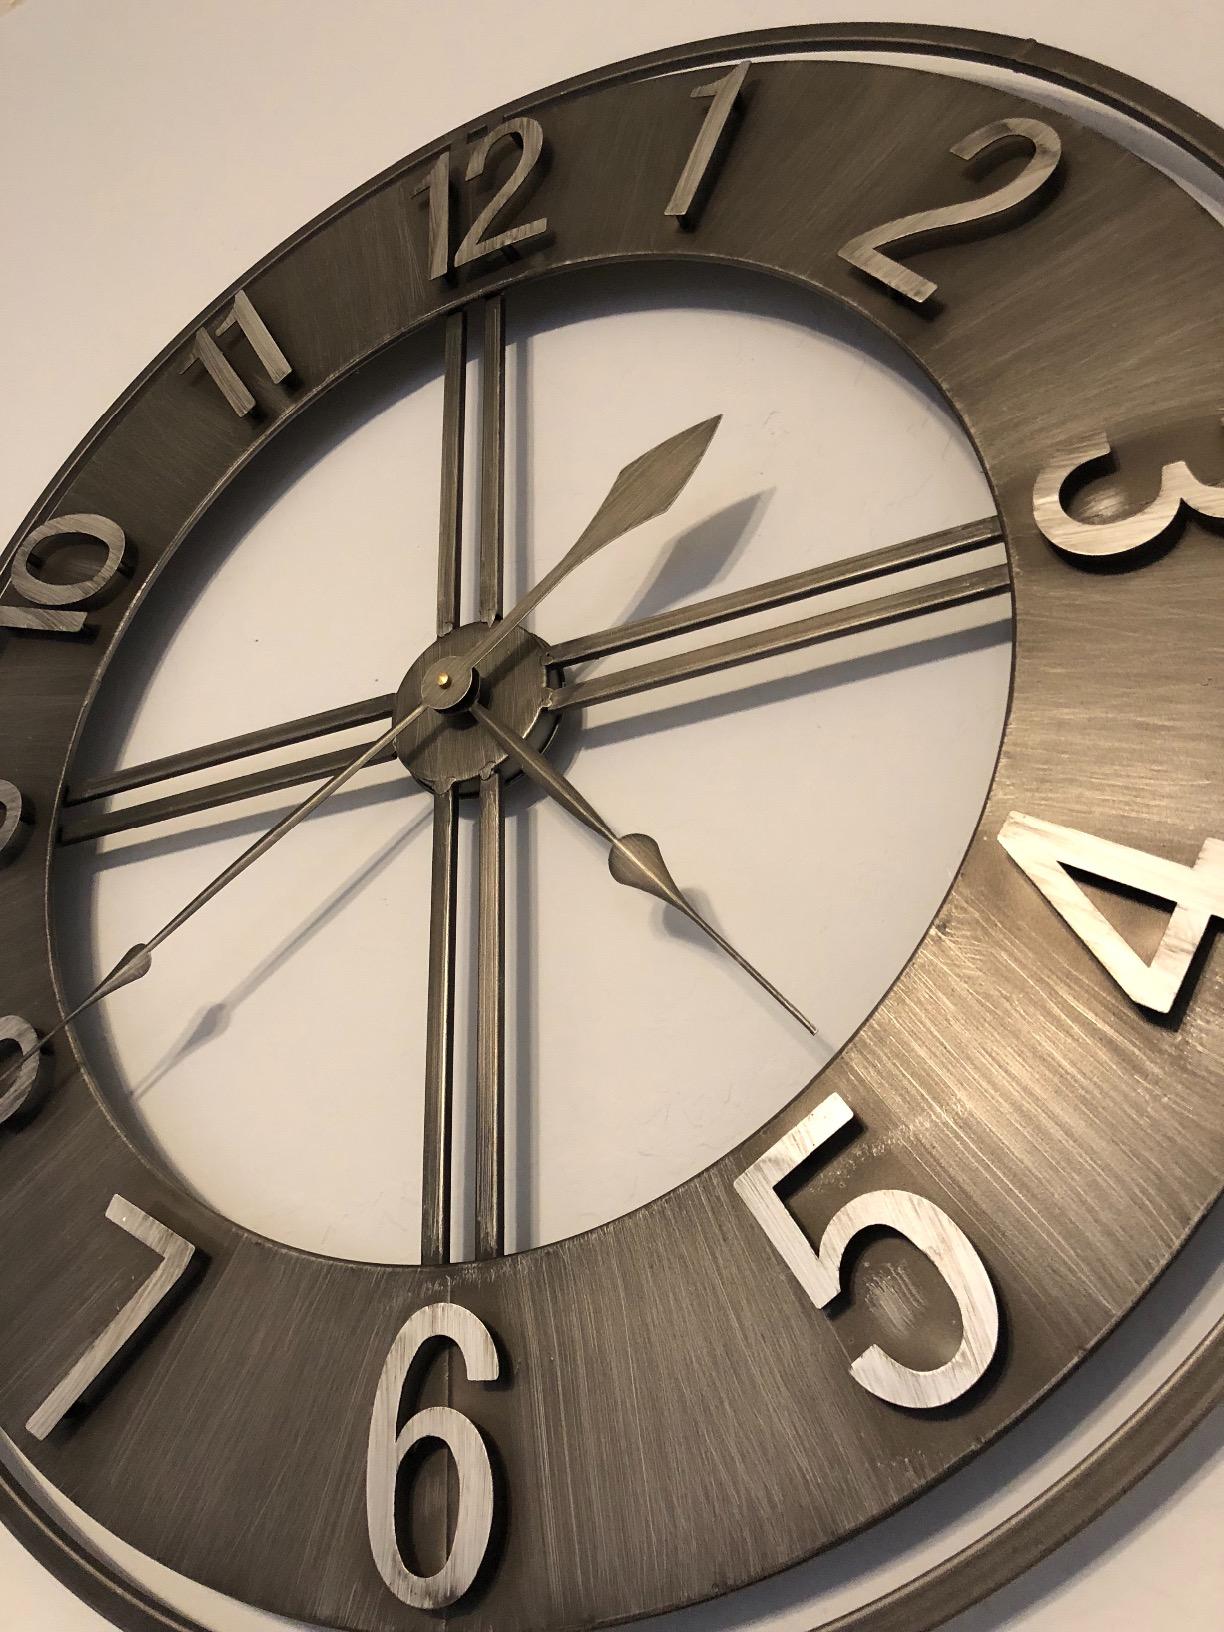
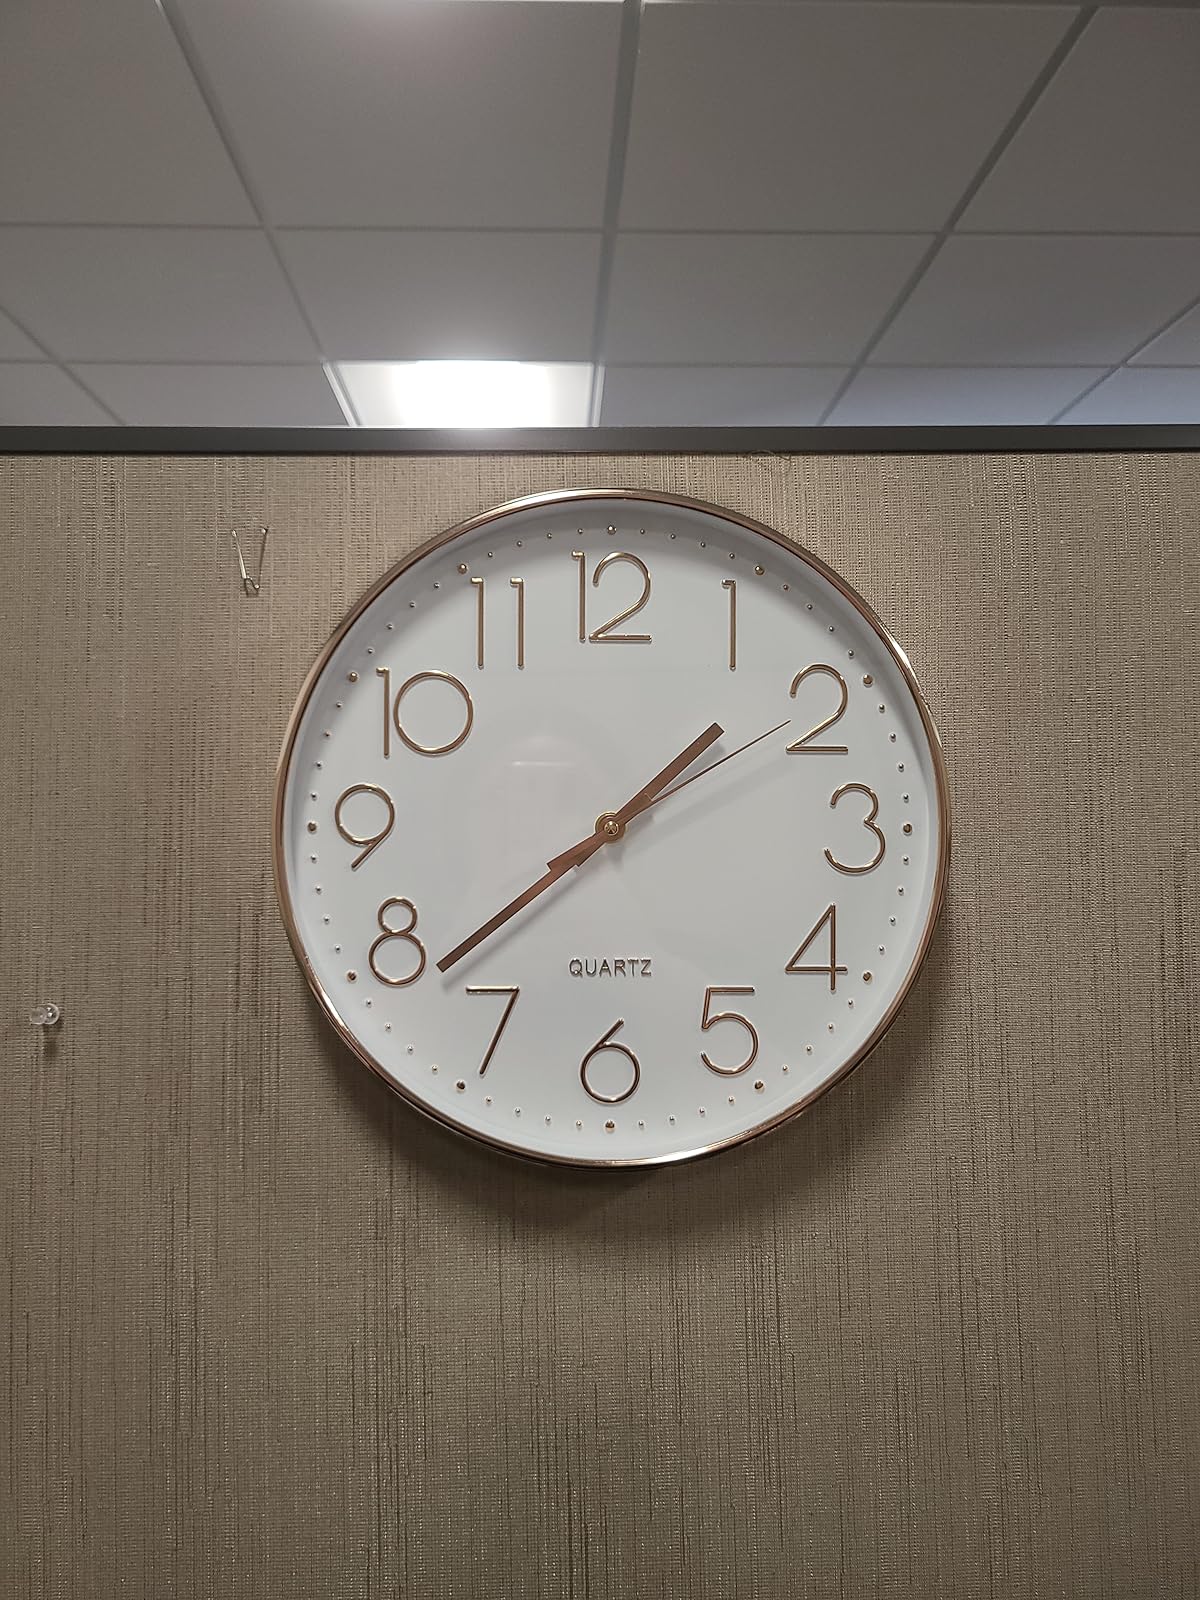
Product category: clock
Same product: no